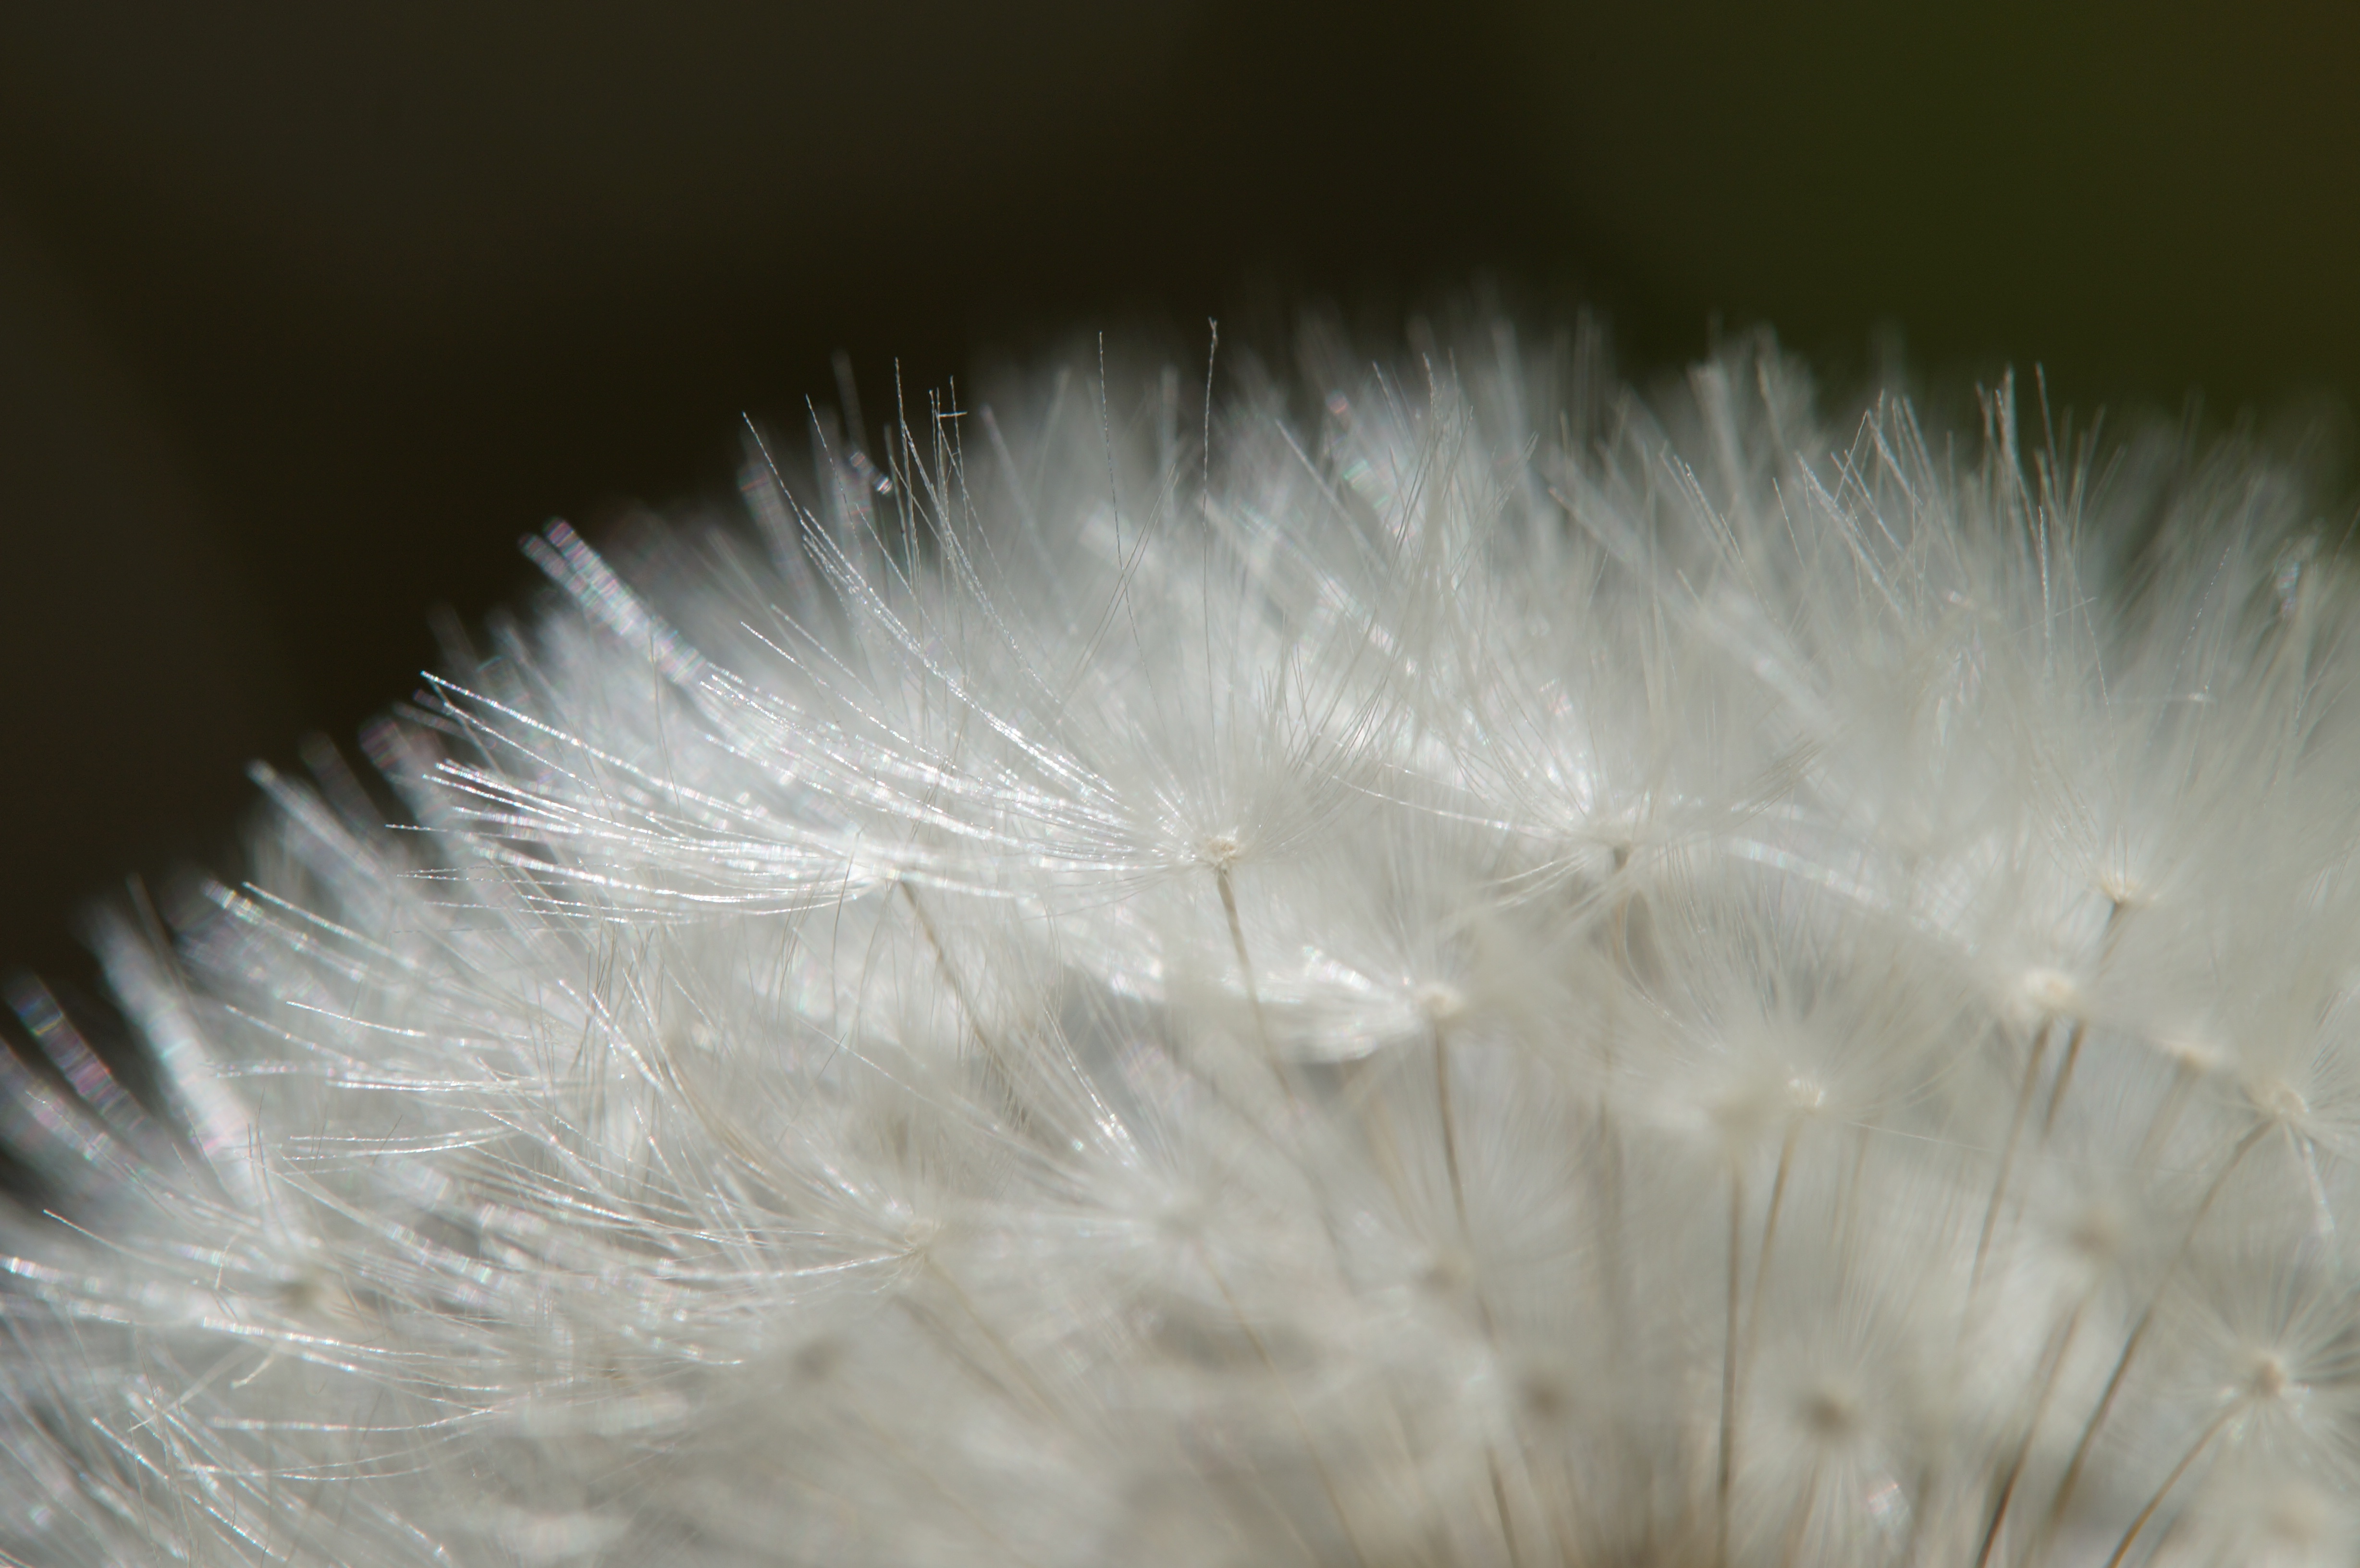
nature, grass, bird, wing, plant, white, photography, dandelion, leaf, flower, frost, material, close up, eye, macro photography, grass family, fashion accessory